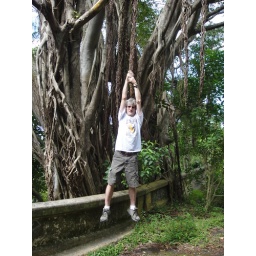
strange species of monkeys have taken over the trees